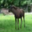
Label: deer